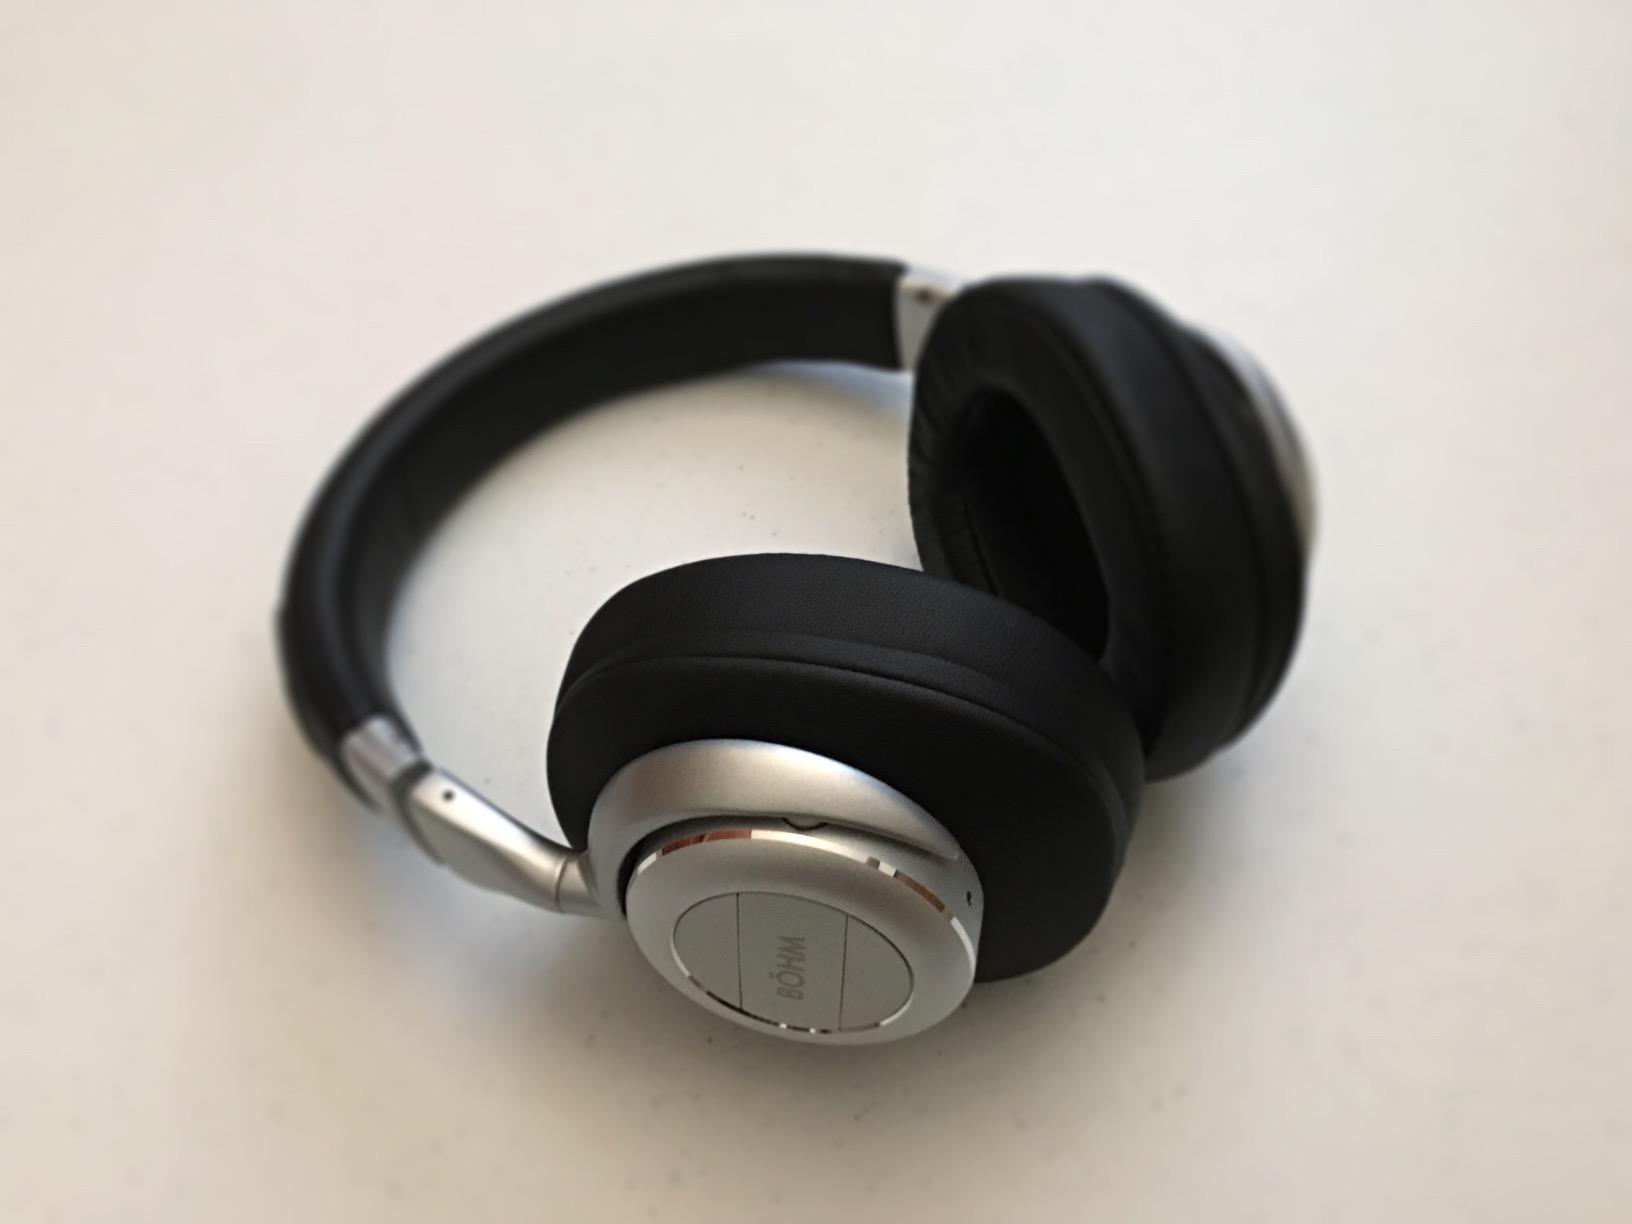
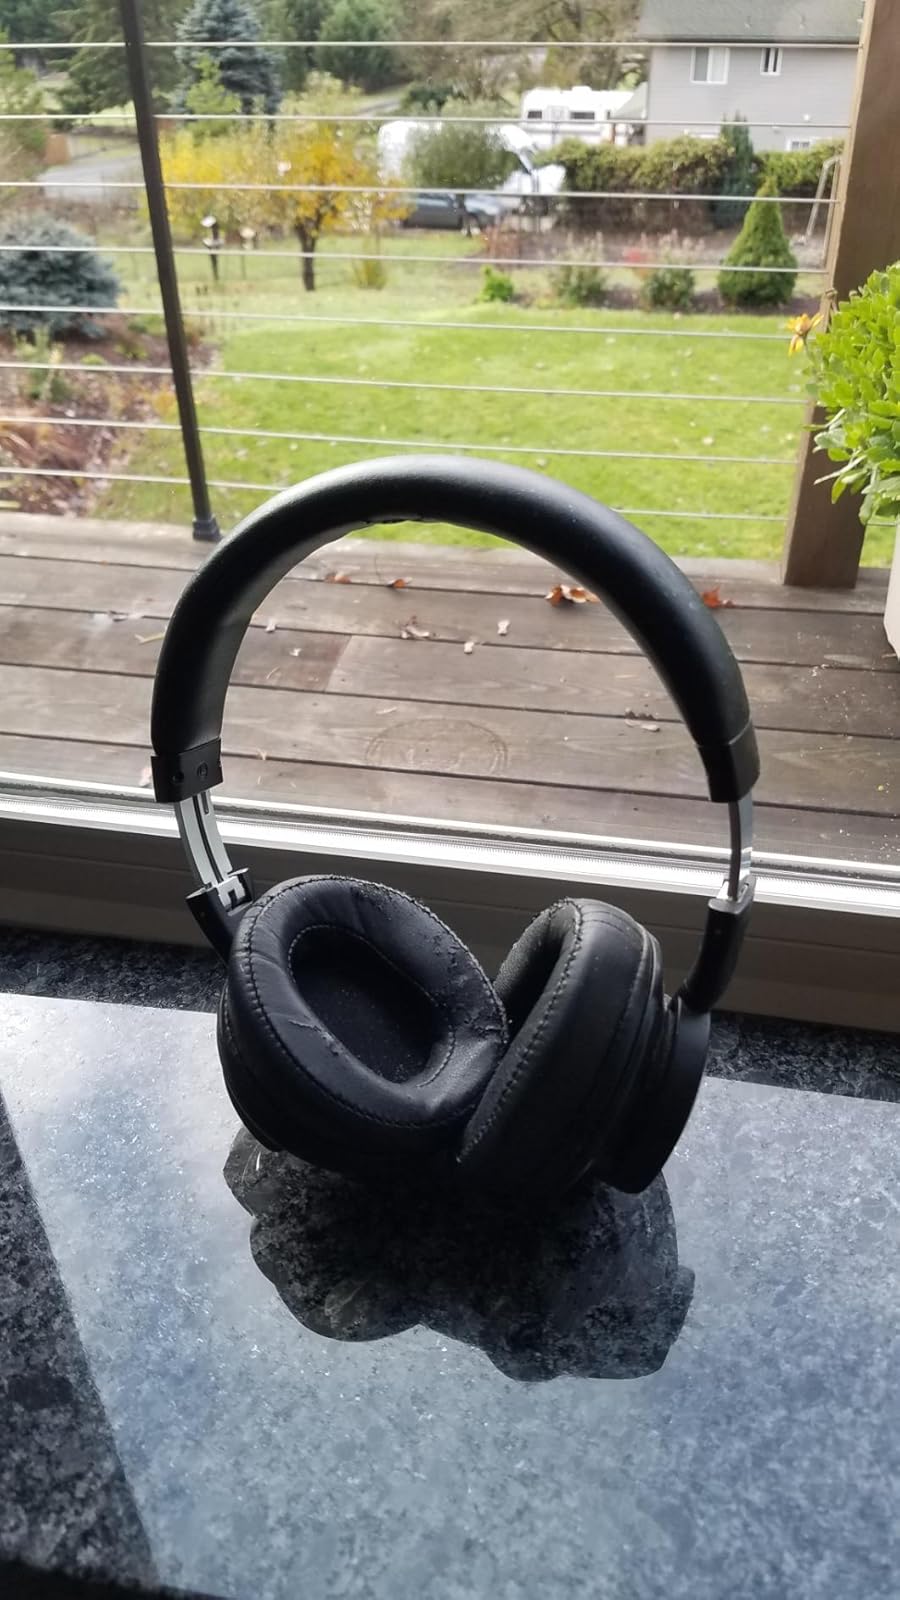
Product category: headphones
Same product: no